Bruno Kneubühler

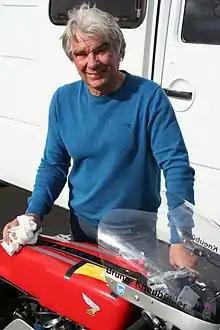
Bruno Kneubühler in 2016

Bruno Kneubühler (born 3 December 1946) is a Swiss former professional Grand Prix motorcycle road racer. He competed in the Grand Prix motorcycle racing world championships from 1972 to 1989. During his career, he competed in every Grand Prix class from 50 cc to 500cc.